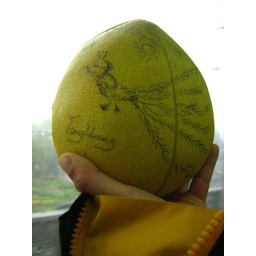
i eat all the big orange in 21 hours on the hard train